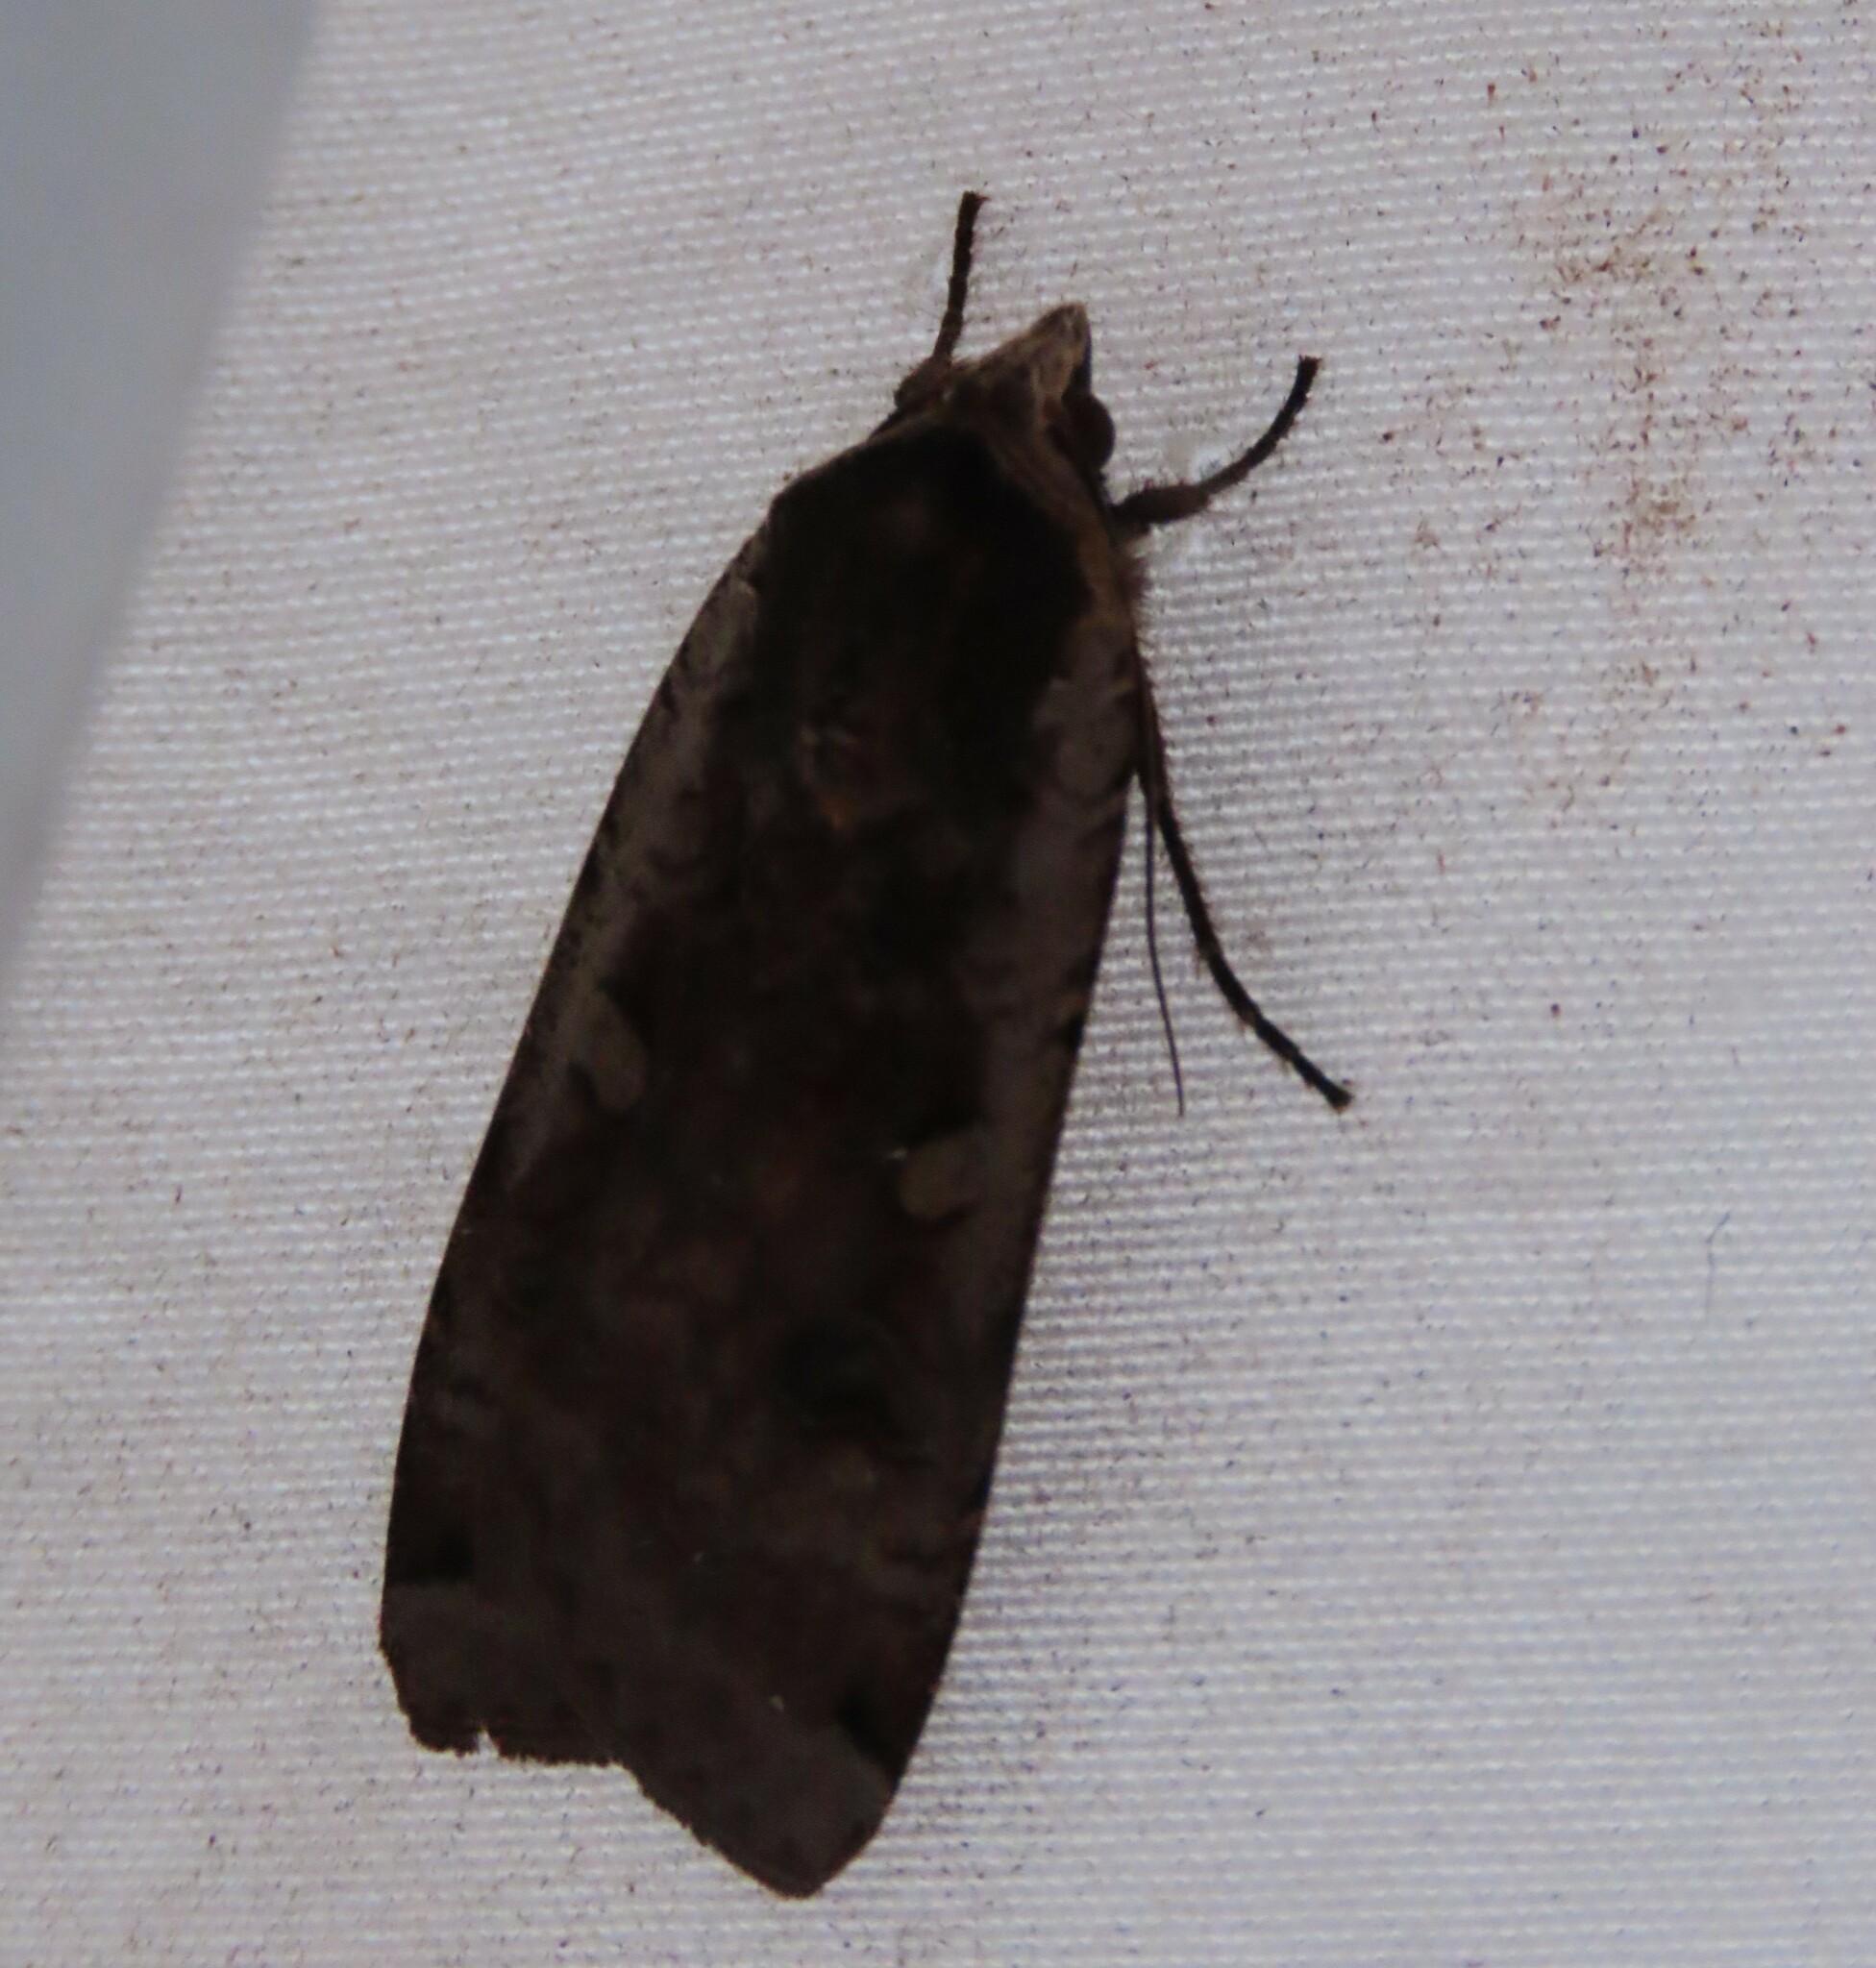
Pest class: cutworms